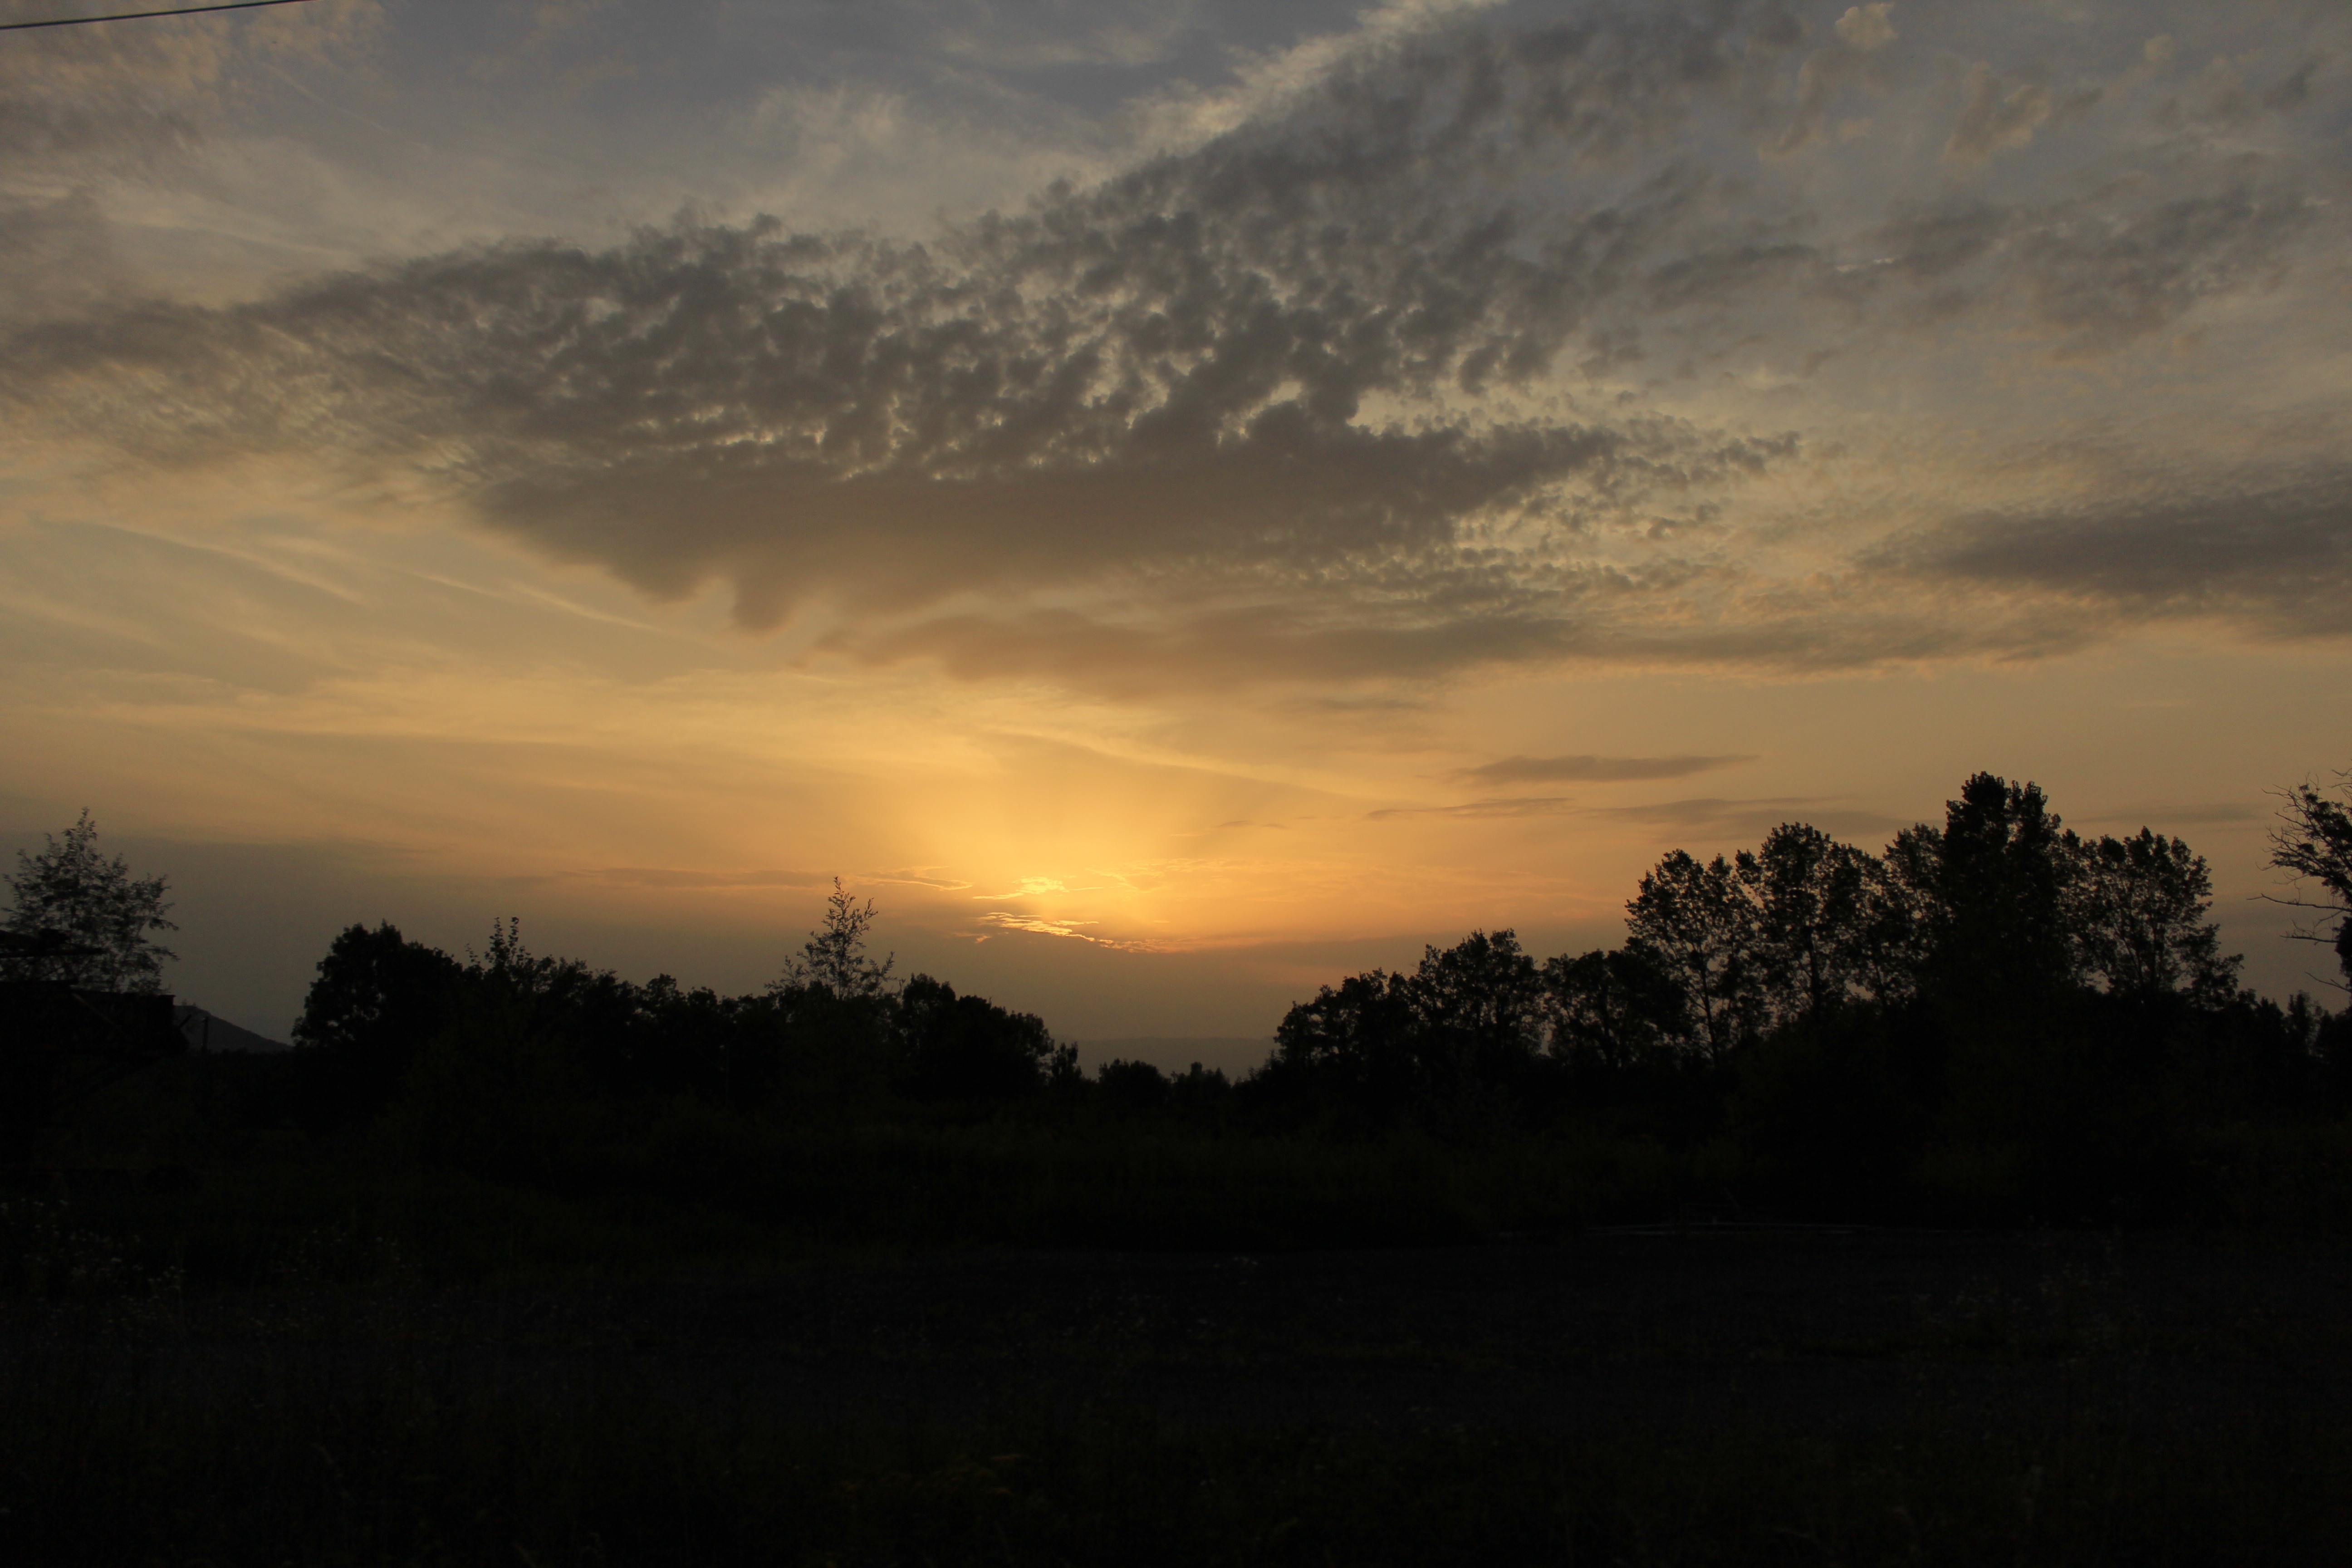
landscape, tree, nature, outdoor, horizon, cloud, sky, sun, sunrise, sunset, mist, night, sunlight, morning, hill, dawn, atmosphere, dusk, evening, green, relax, paradise, tropical, scenery, darkness, plain, relaxation, weekend, afterglow, atmospheric phenomenon